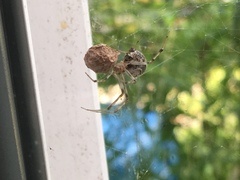
Species: Parasteatoda_tepidariorum